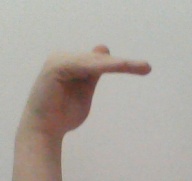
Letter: khaa